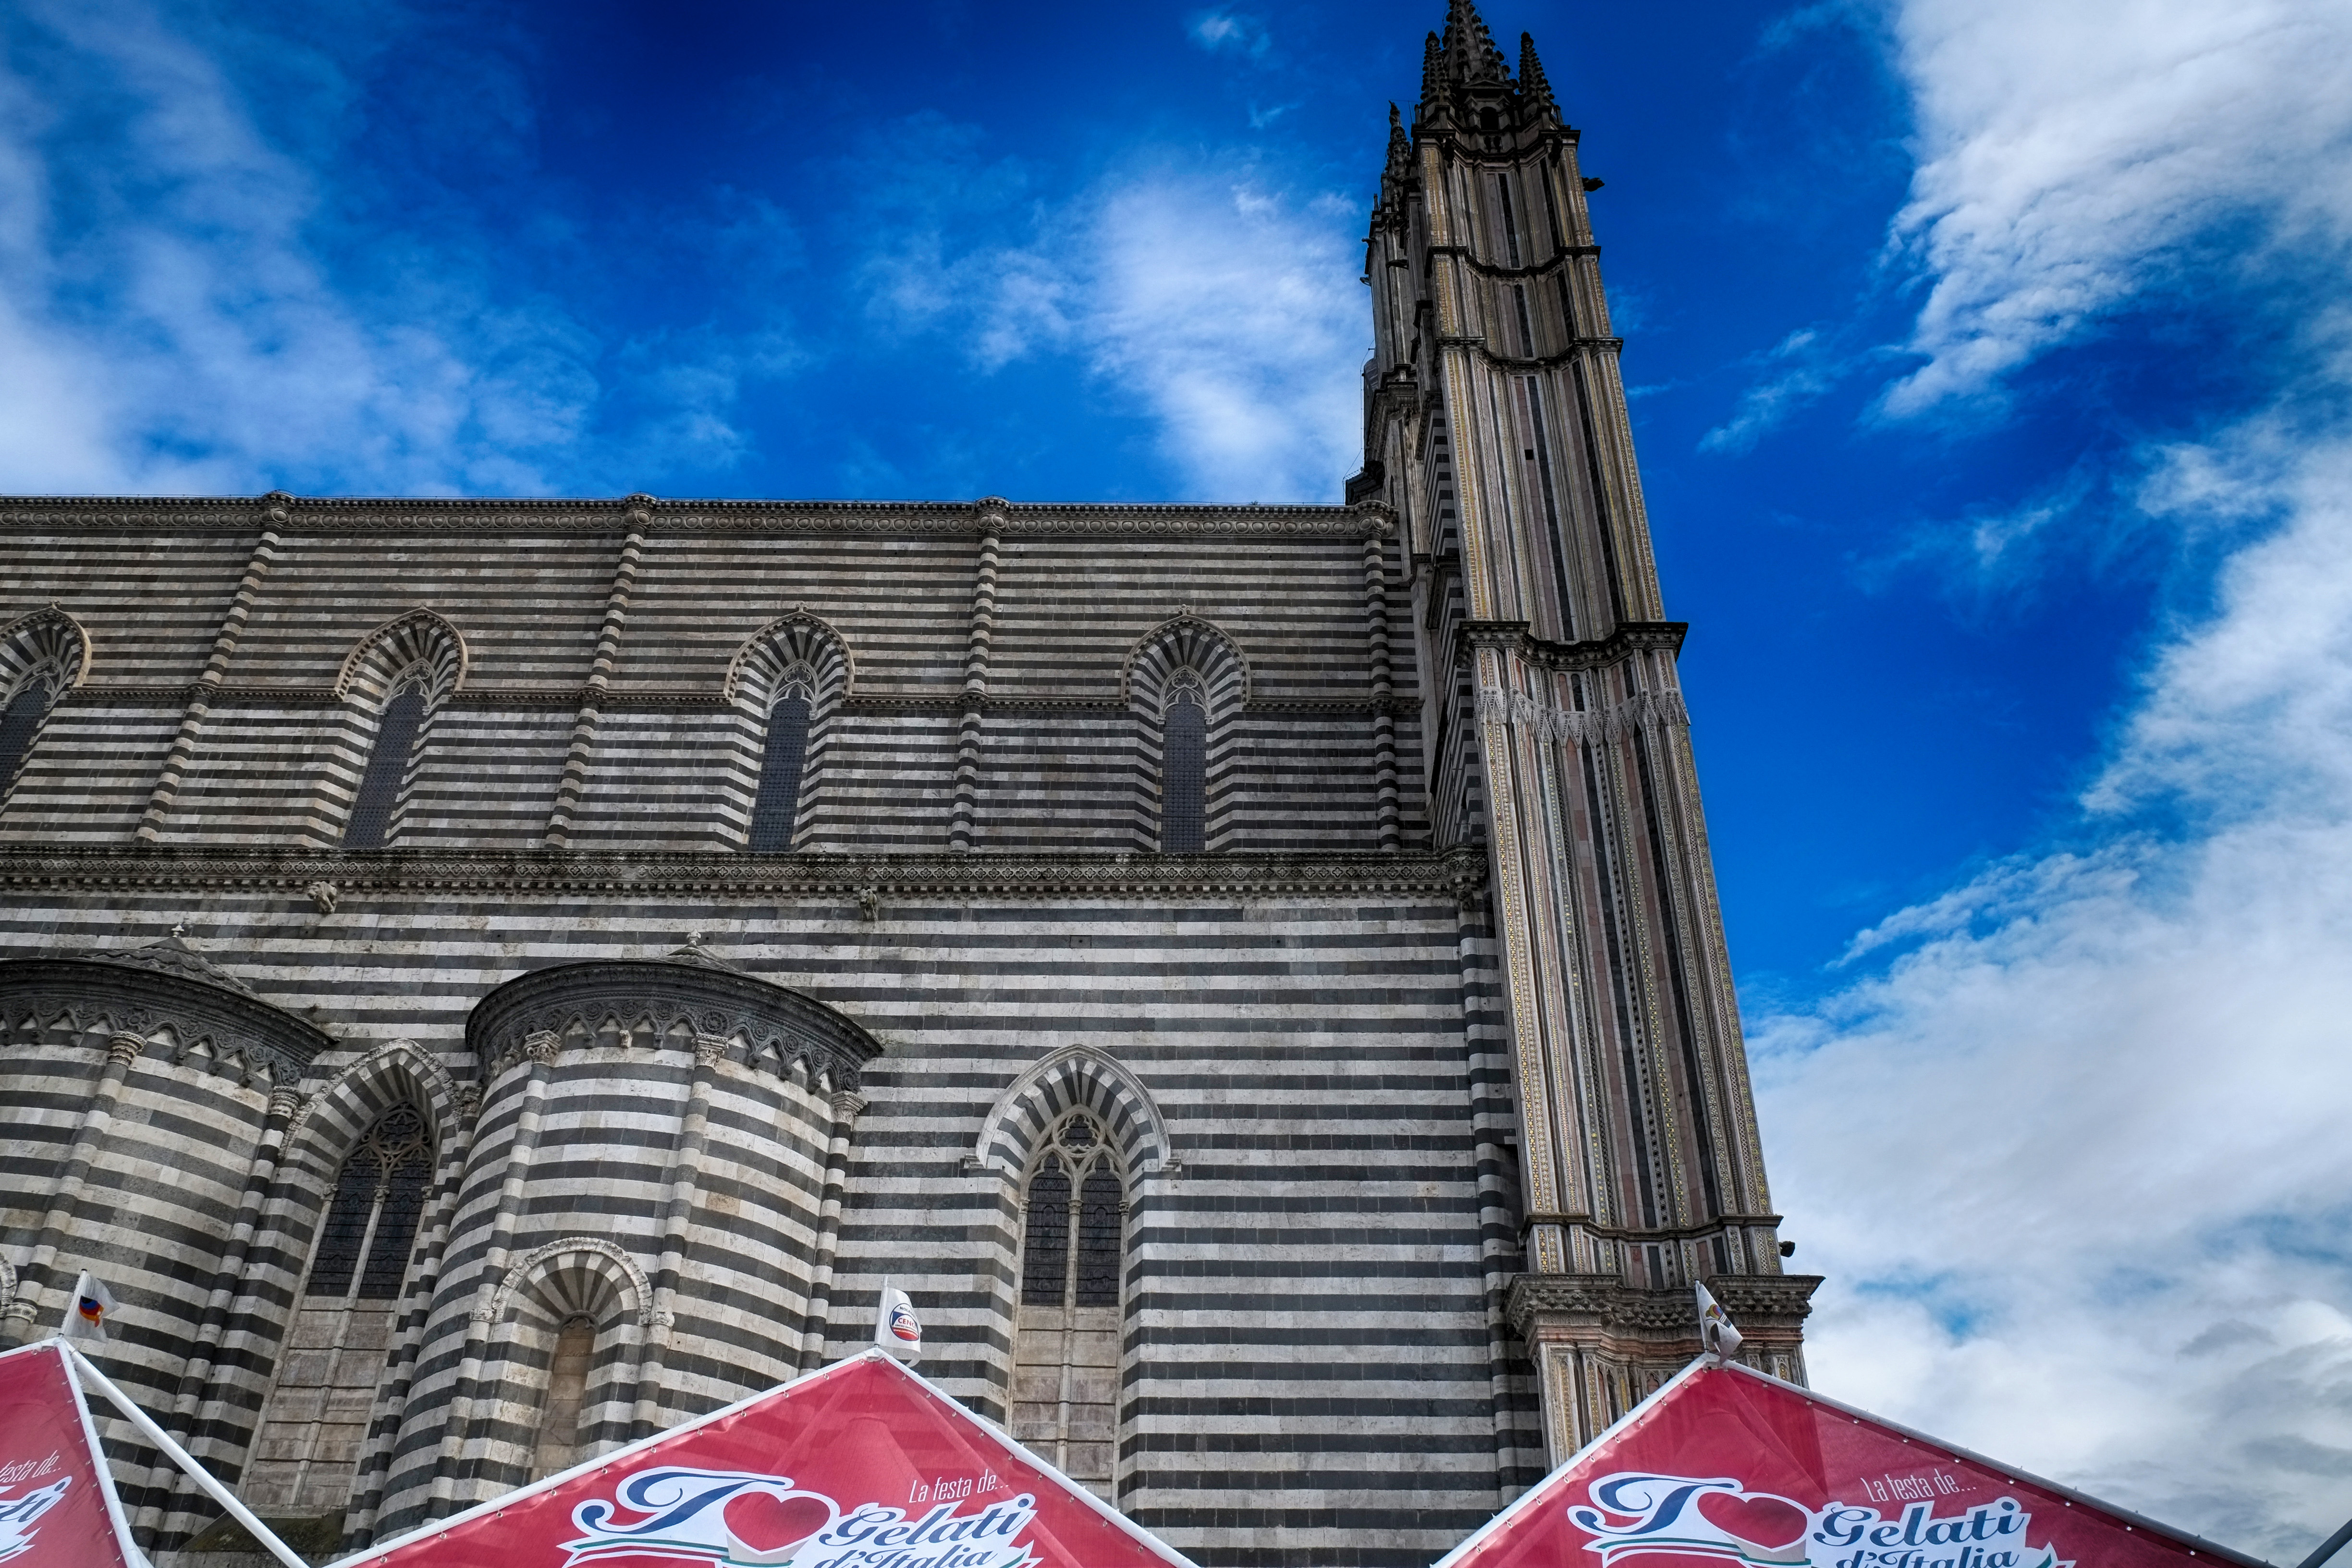
skyscraper, landmark, italy, facade, blue, fuji, fujix, fujixe1, e1, gelato, gelatomania, orvieto, urban area